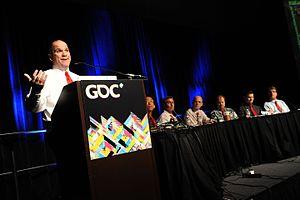
Photographie du staff de Donkey Kong Country Returns
Nintendo est une entreprise multinationale japonaise fondée en 1889 par Fusajirō Yamauchi près de Kyoto au Japon. Elle est spécialisée dans la fabrication de consoles de jeu vidéo, comme la Nintendo Entertainment System, la Nintendo 64, la Wii et la Nintendo DS, ainsi que dans la conception de jeux vidéo tels que Super Mario ou The Legend of Zelda.